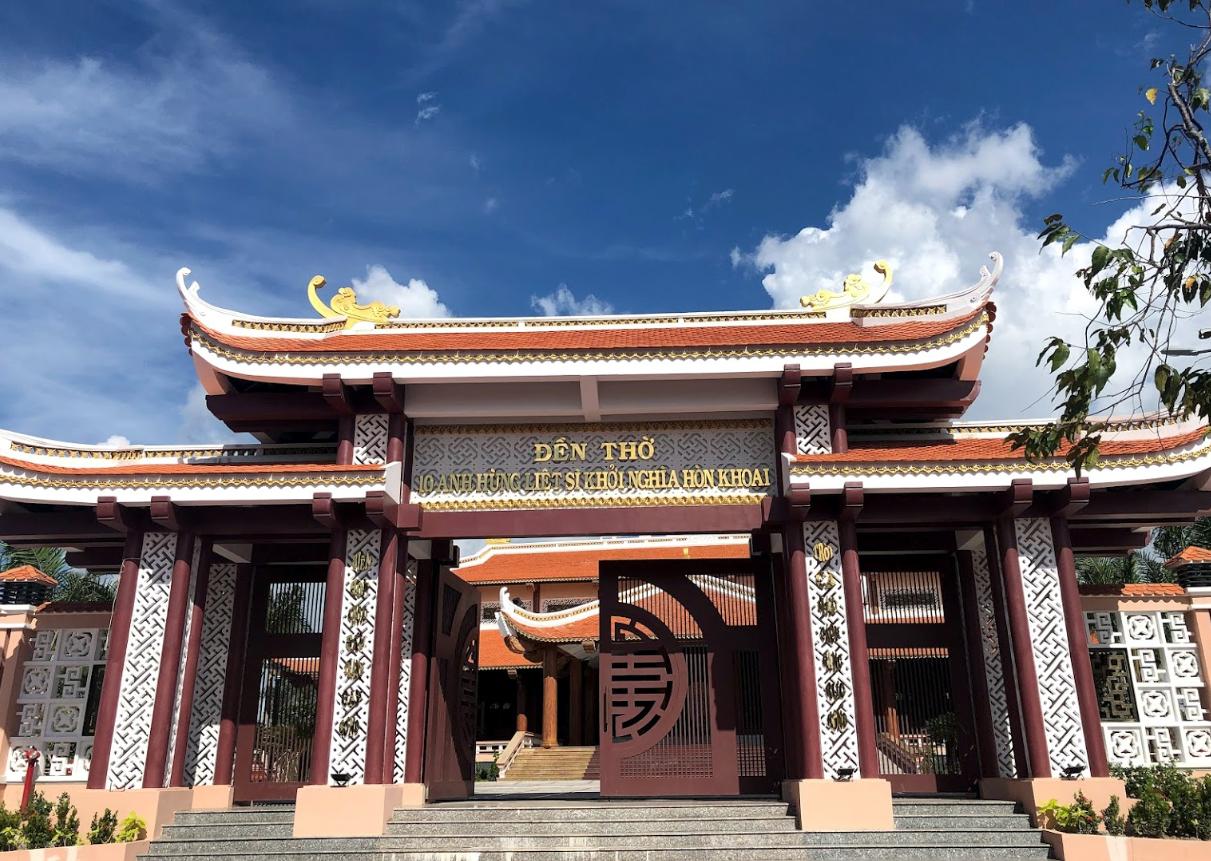
quang cảnh này được ghi nhận ở một khu di tích lịch sử